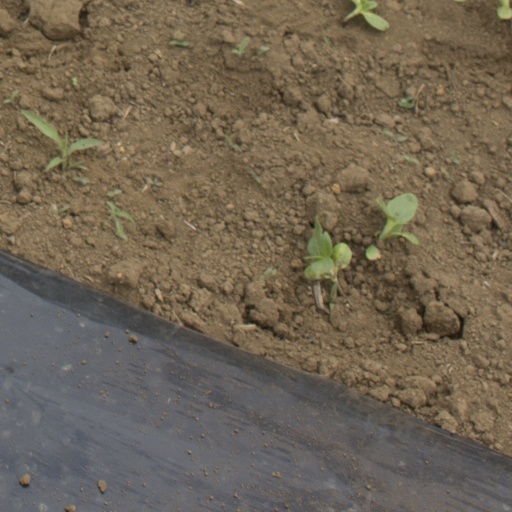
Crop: Jerusalem artichoke